Question: Please indicate a possible affordance area of the sit_on_bench that can be used for sitting on
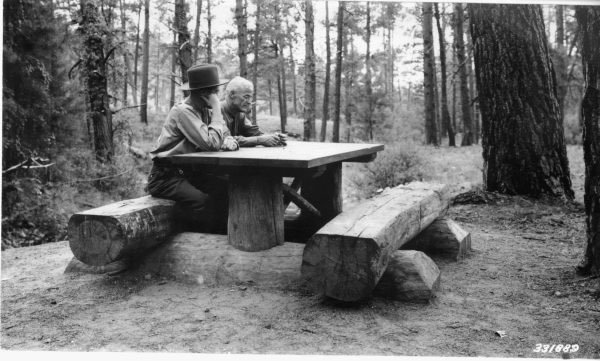
Answer: [74.5, 173.5, 247.5, 216.5]